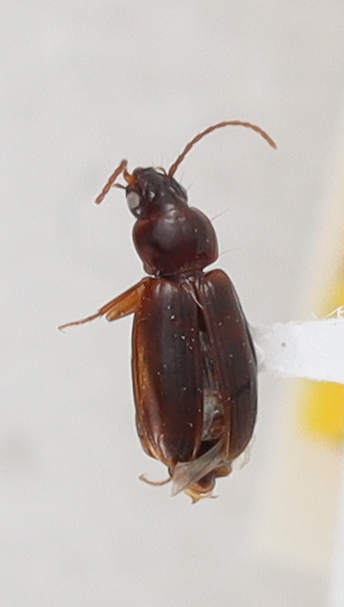
Scientific name: Trechus obtusus
Plot: 13
Trap: E
Collected: 20210420